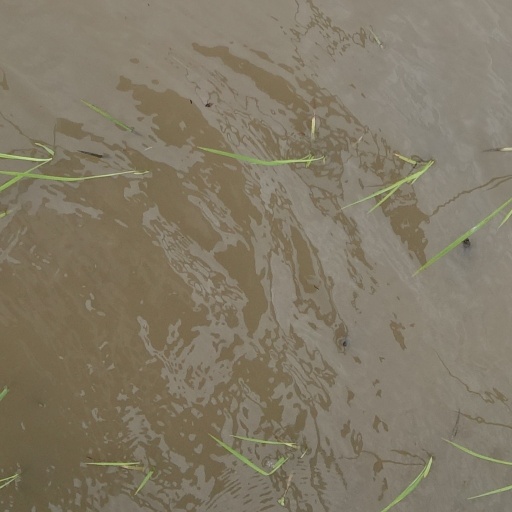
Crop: rice